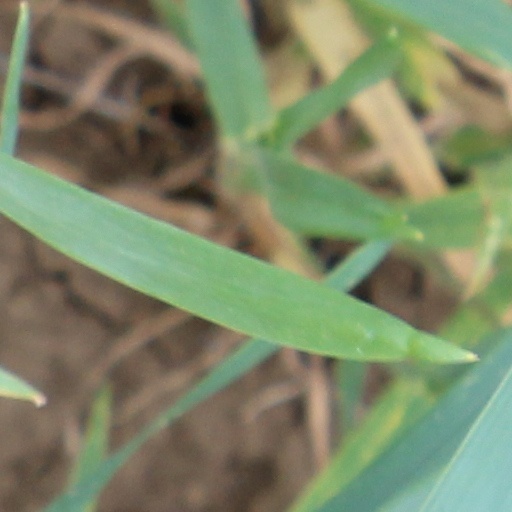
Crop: wheat